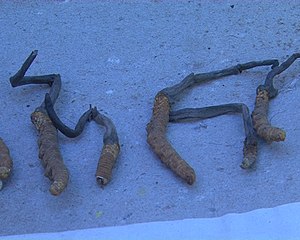
Kinesisk snyltekølle / Galleri
Kinesisk snyltekølle er en svampeart, der er kendt for at leve som parasit på sommerfuglelarver, der herefter dør og mumificeres. Ud af larvens hoved vokser svampens frugtlegeme. Den mumificerede larve og frugtlegemet anvendes i kinesisk og tibetansk folkemedicin, hvor den har en lang historie. Den indsamles ved håndkraft og er meget værdsat som bl.a. afrodisiakum. Som følge af høje priser fungerer den også som et statussymbol. På tibetansk kaldes den yartsa gunbu og på kinesisk dōng chóng xià cǎo.